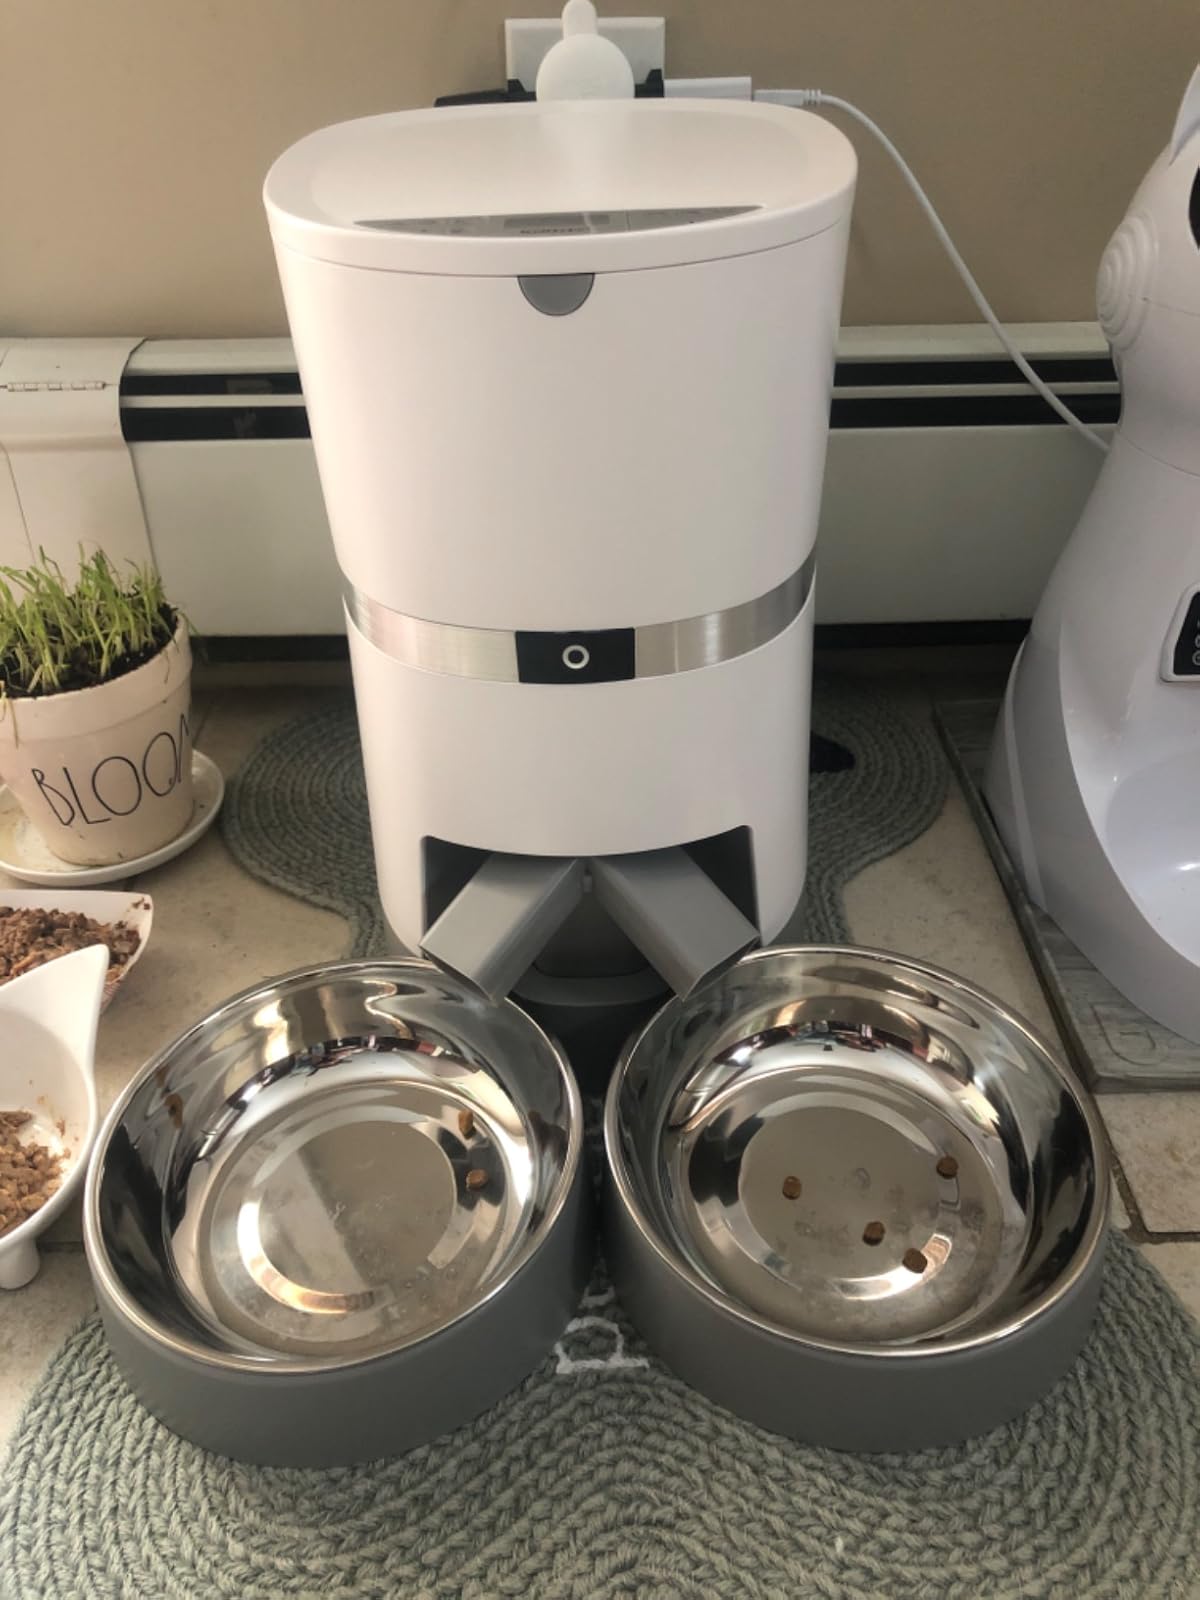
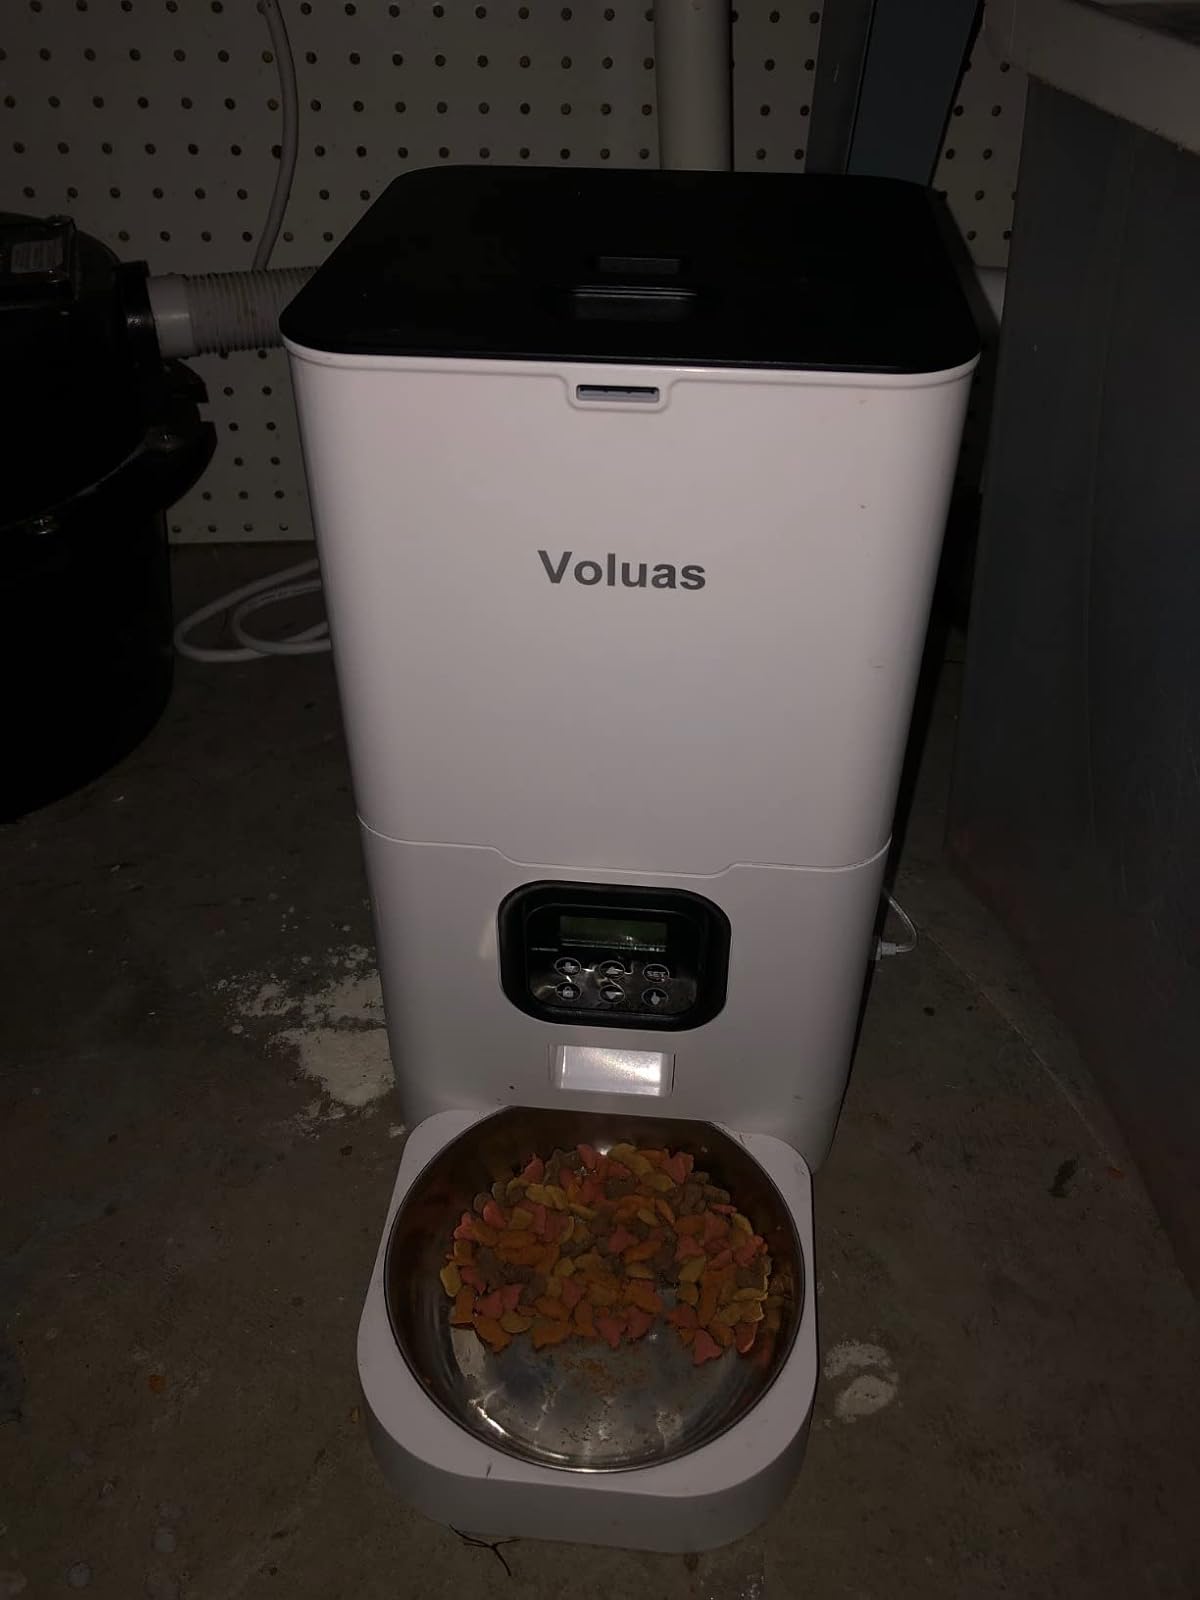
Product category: items_feeder
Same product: no